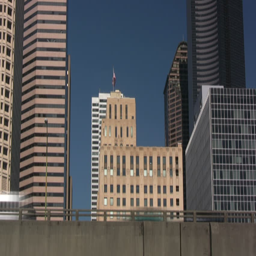
traffic time - lapse in an industrial city .